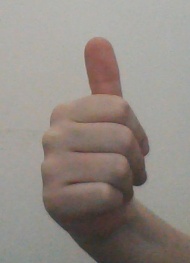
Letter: aleff